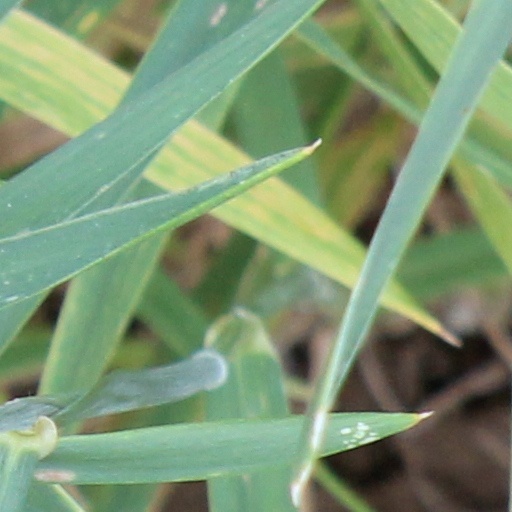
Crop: wheat